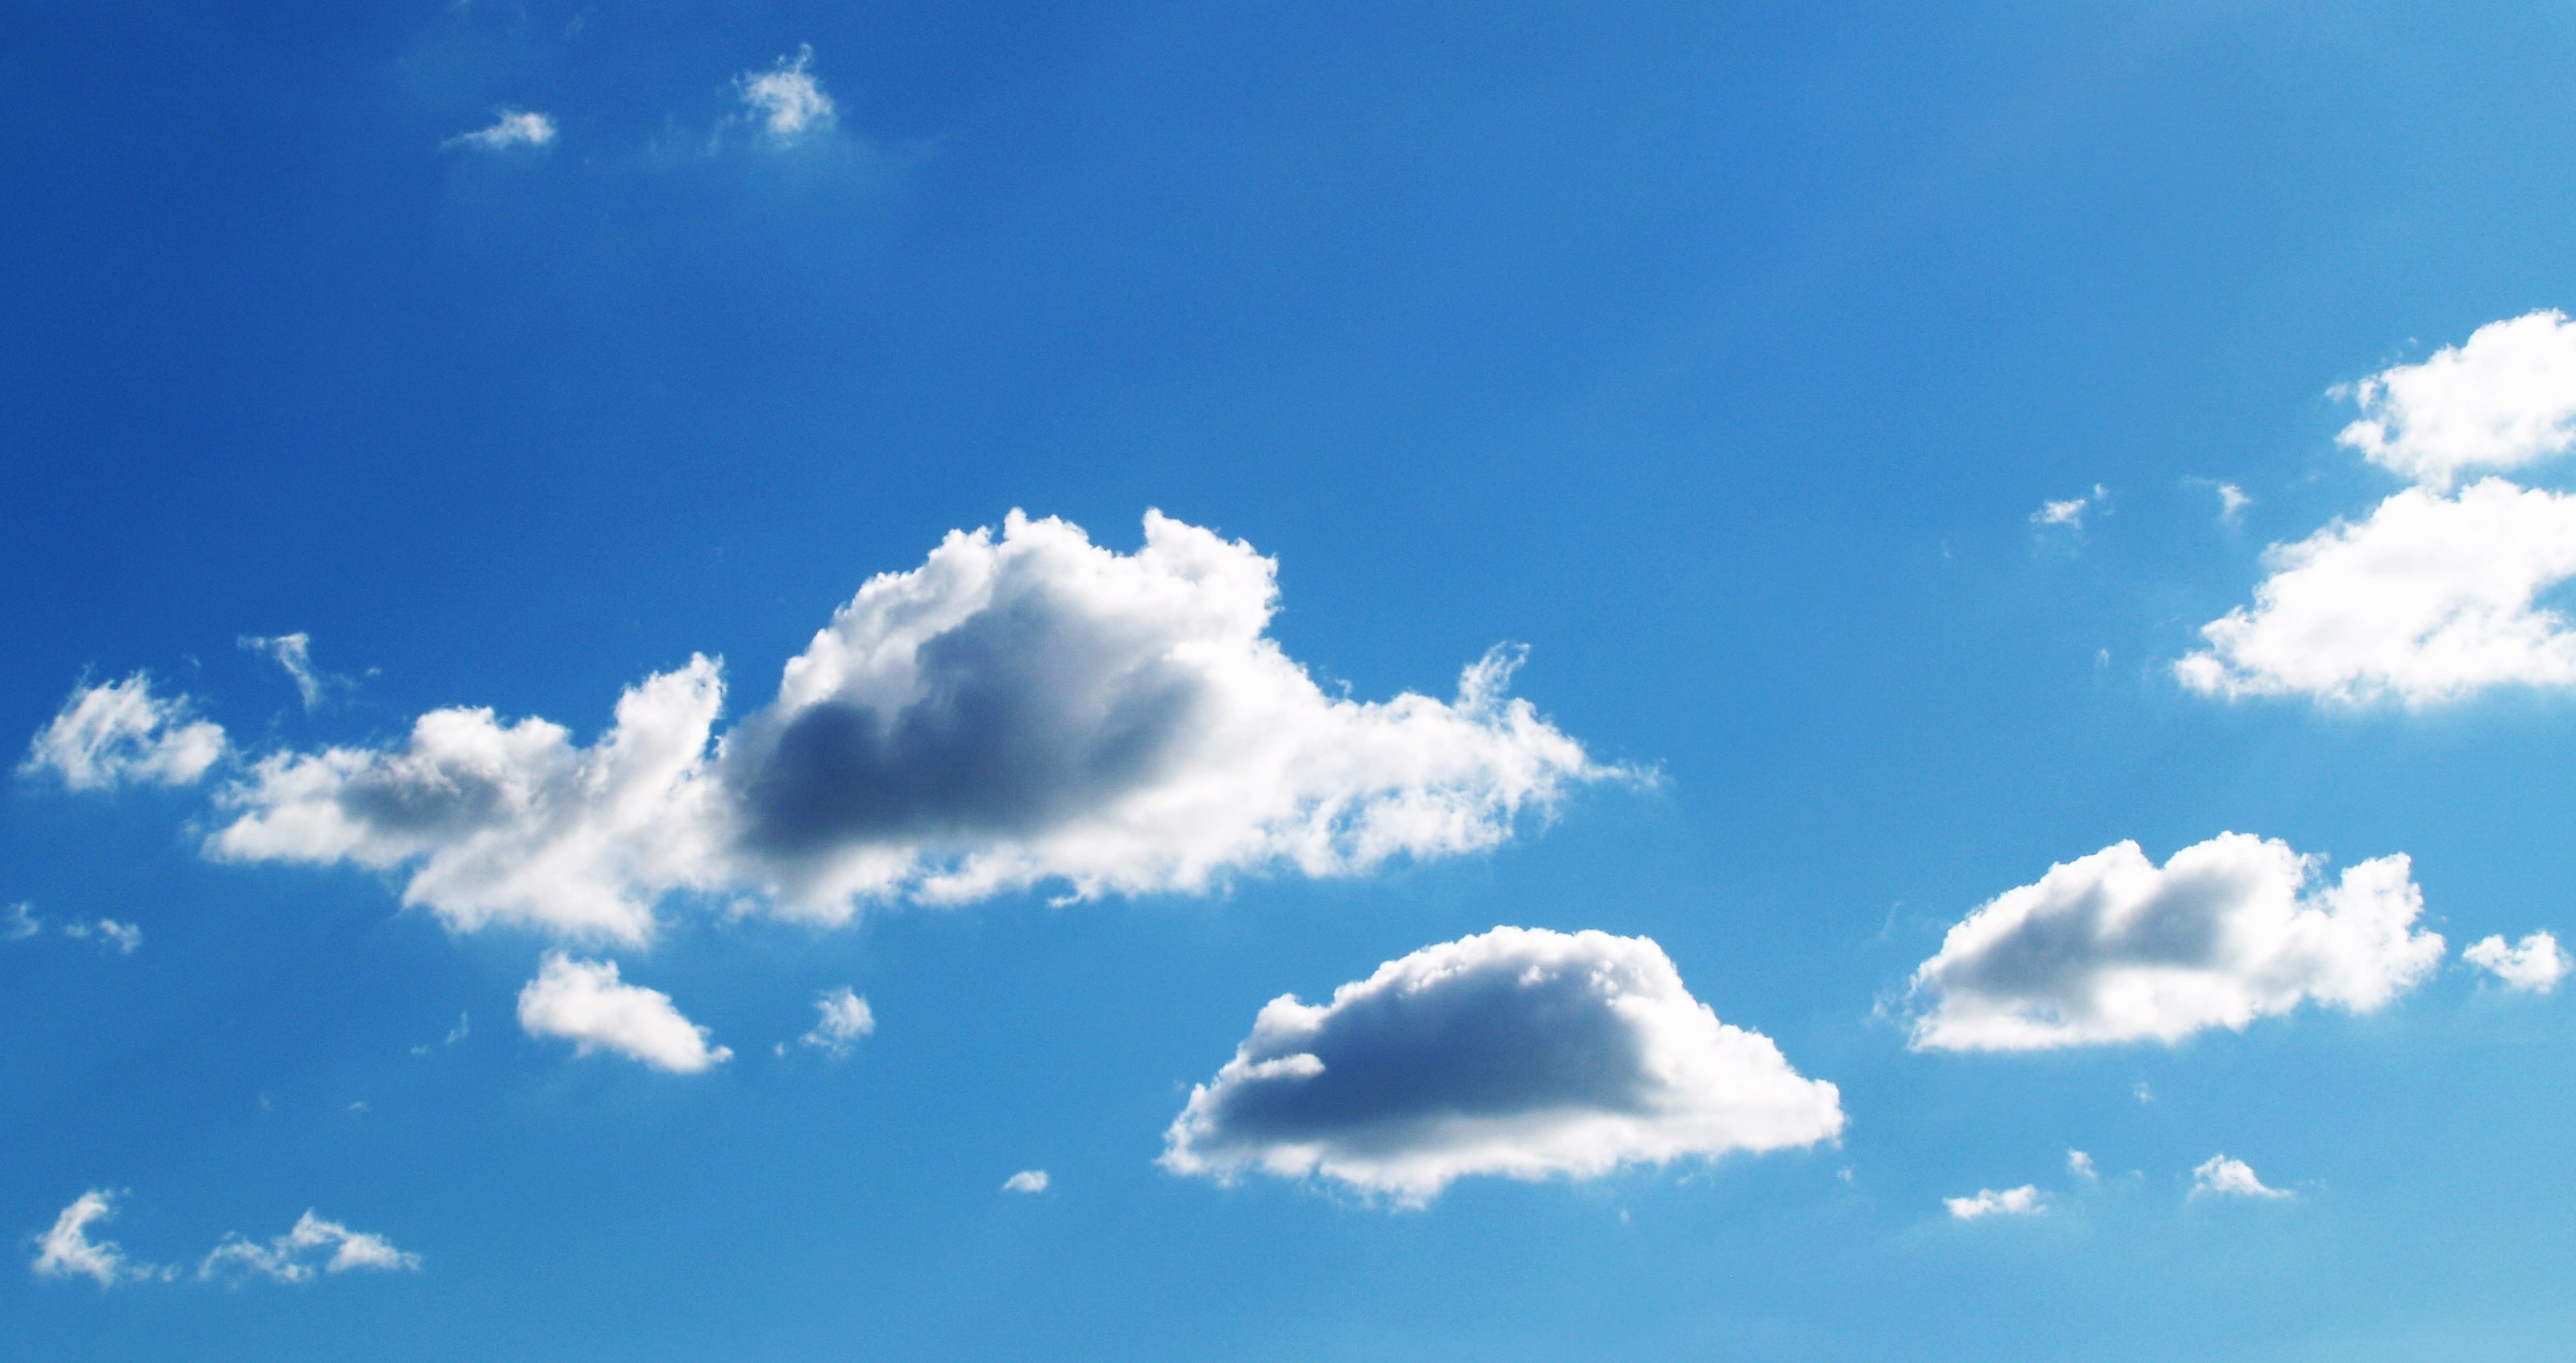
nature, outdoor, horizon, light, cloud, sky, white, sunlight, cloudy, air, atmosphere, summer, daytime, high, heaven, color, weather, peace, cumulus, religion, blue, background, daylight, bright, climate, beauty, beautiful, day, oxygen, pure, heavenly, meteorology, meteorological phenomenon, ozone